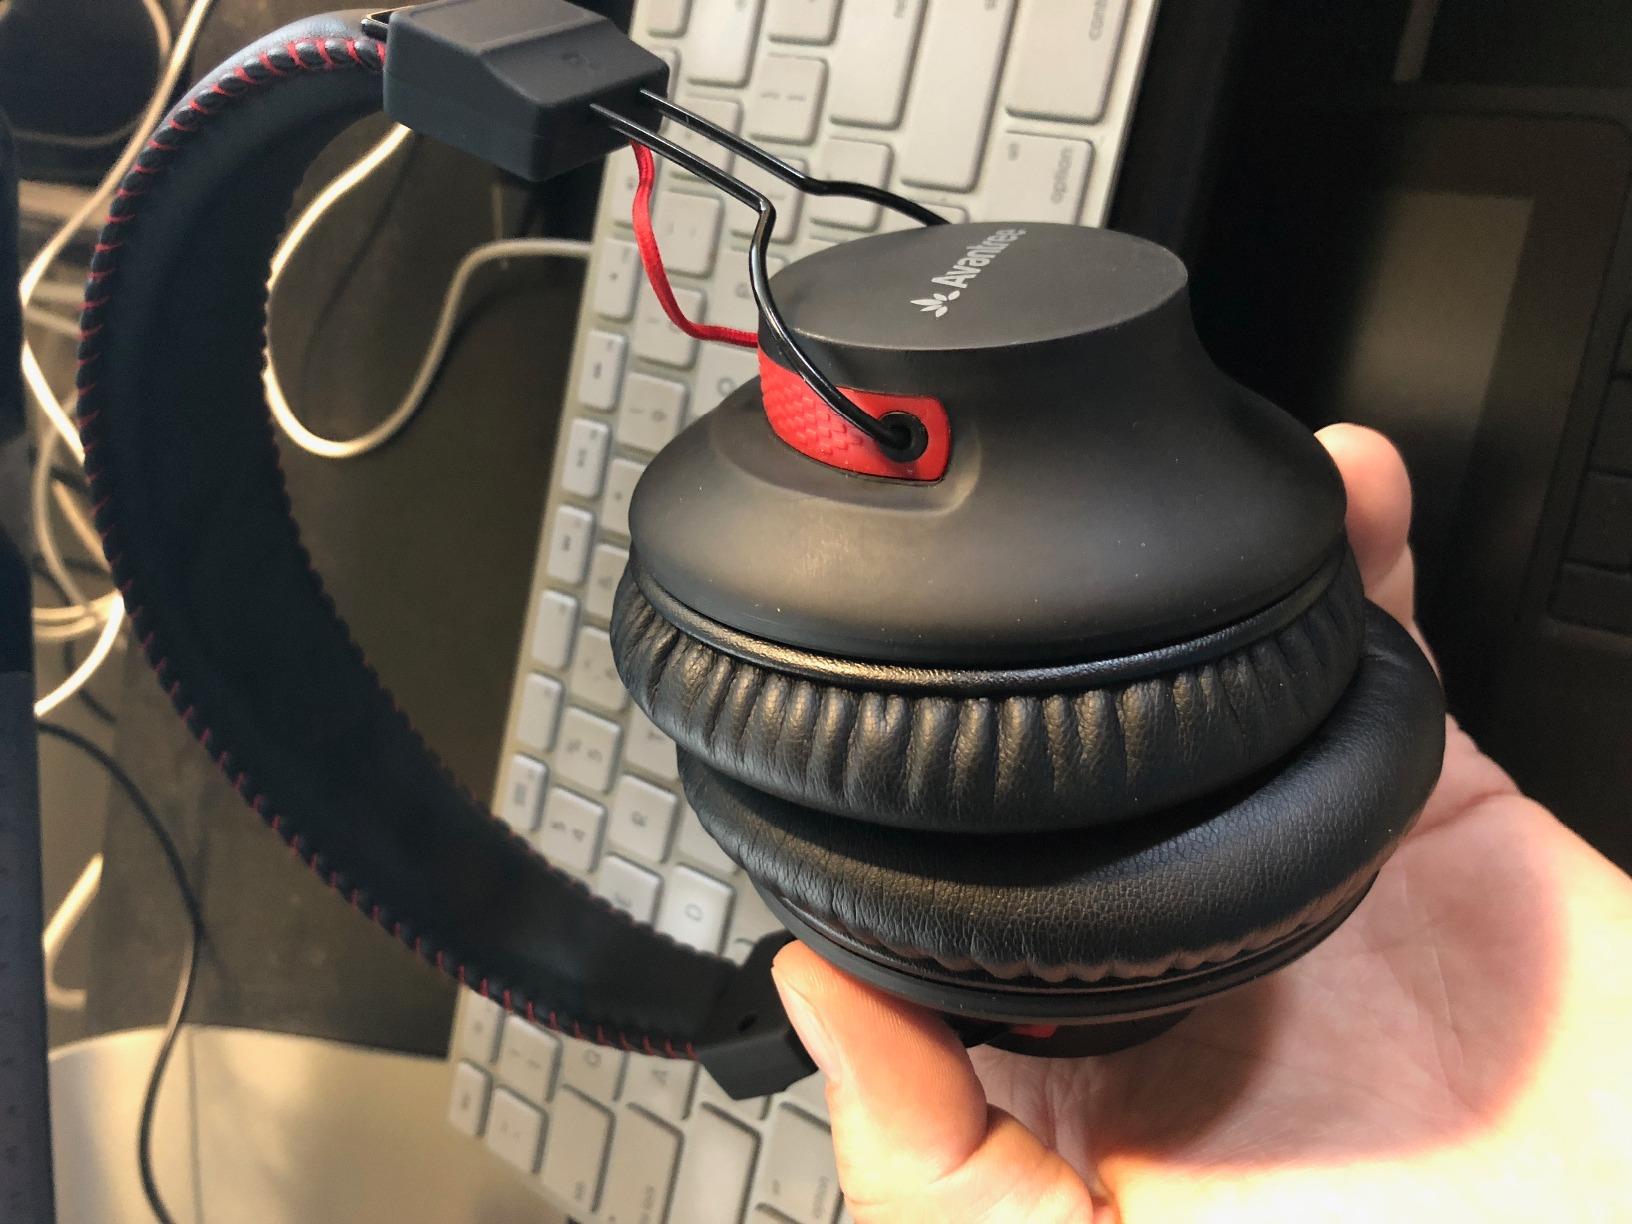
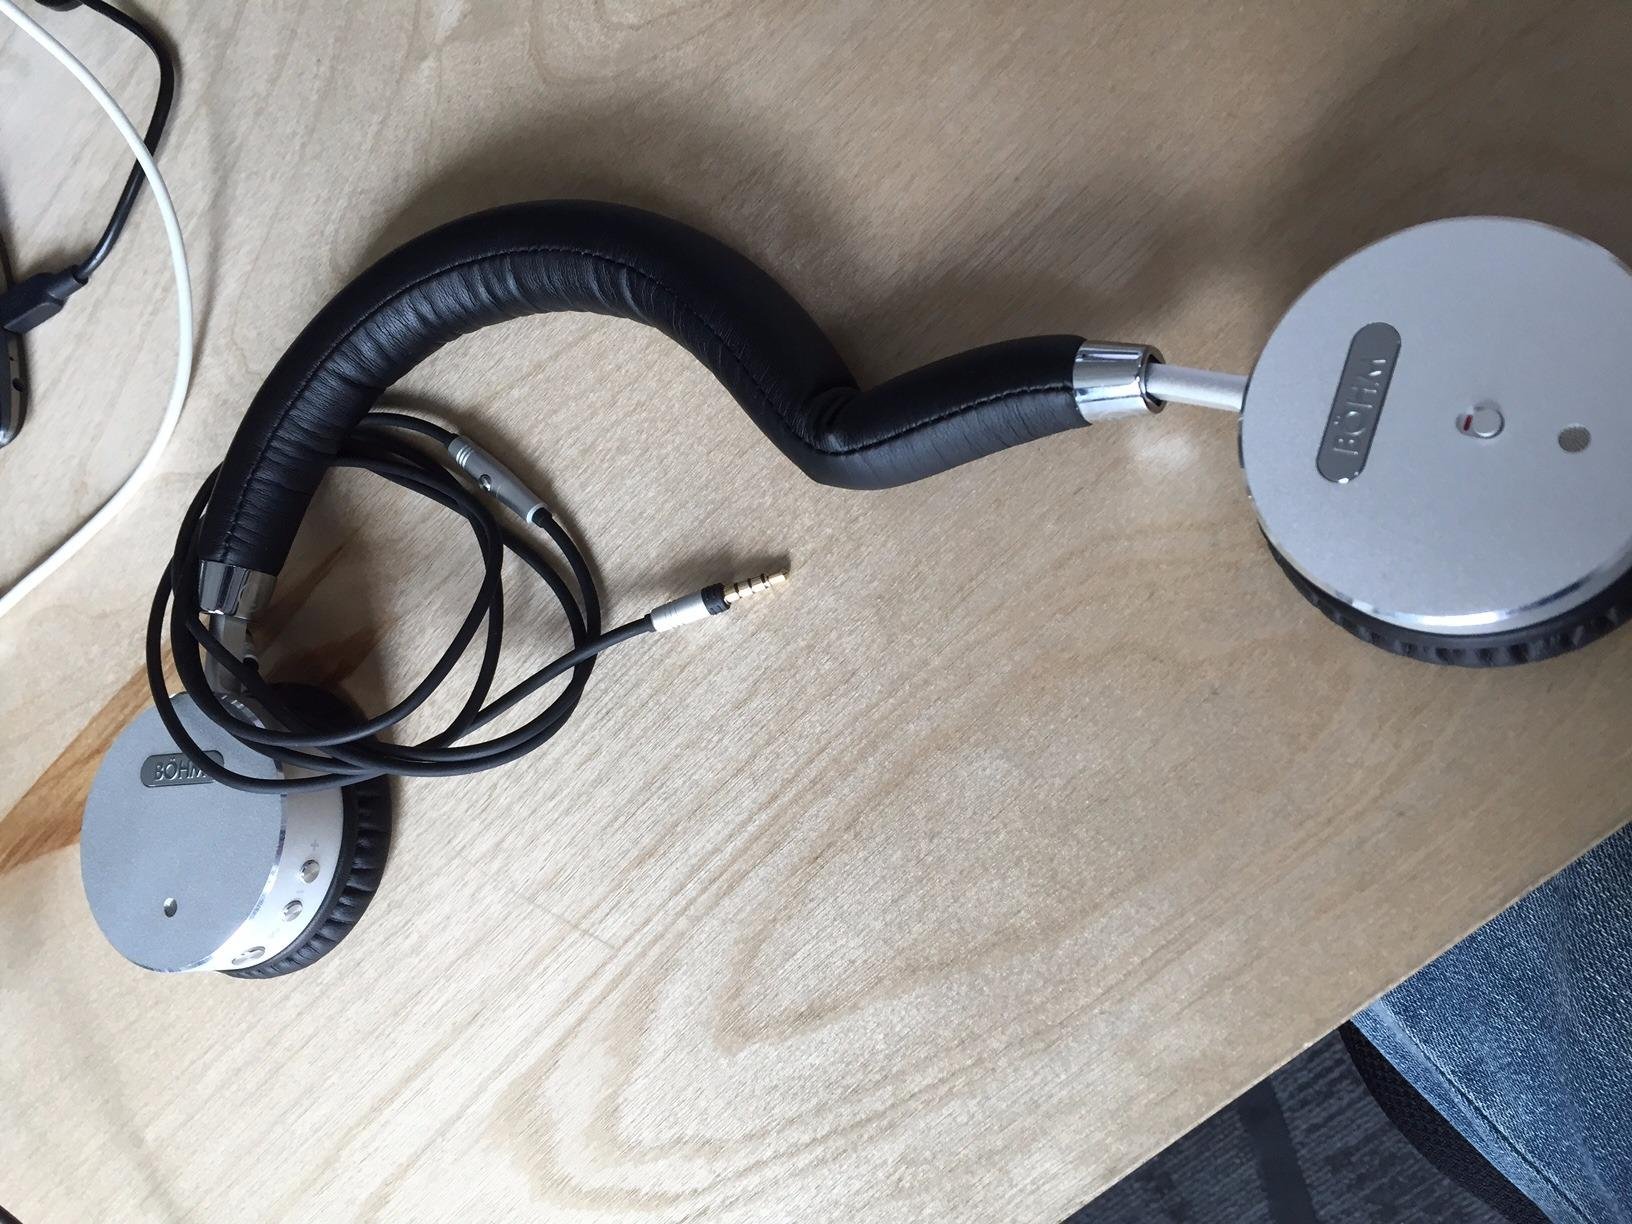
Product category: headphones
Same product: no